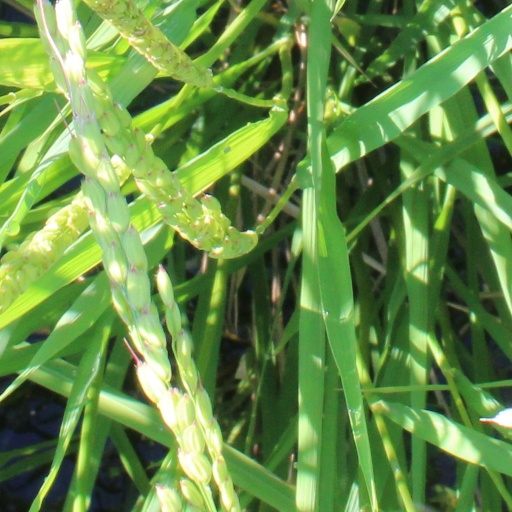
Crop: rice